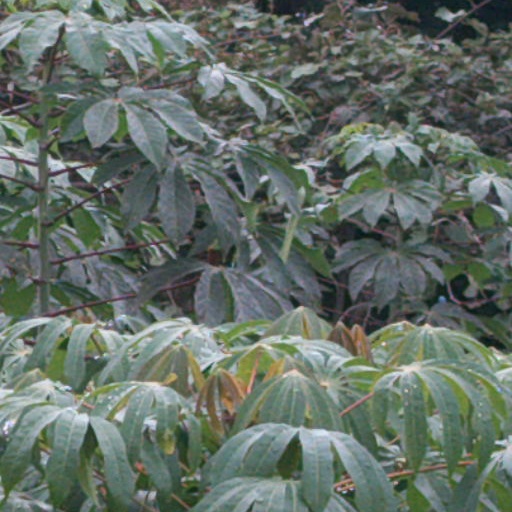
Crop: cassava